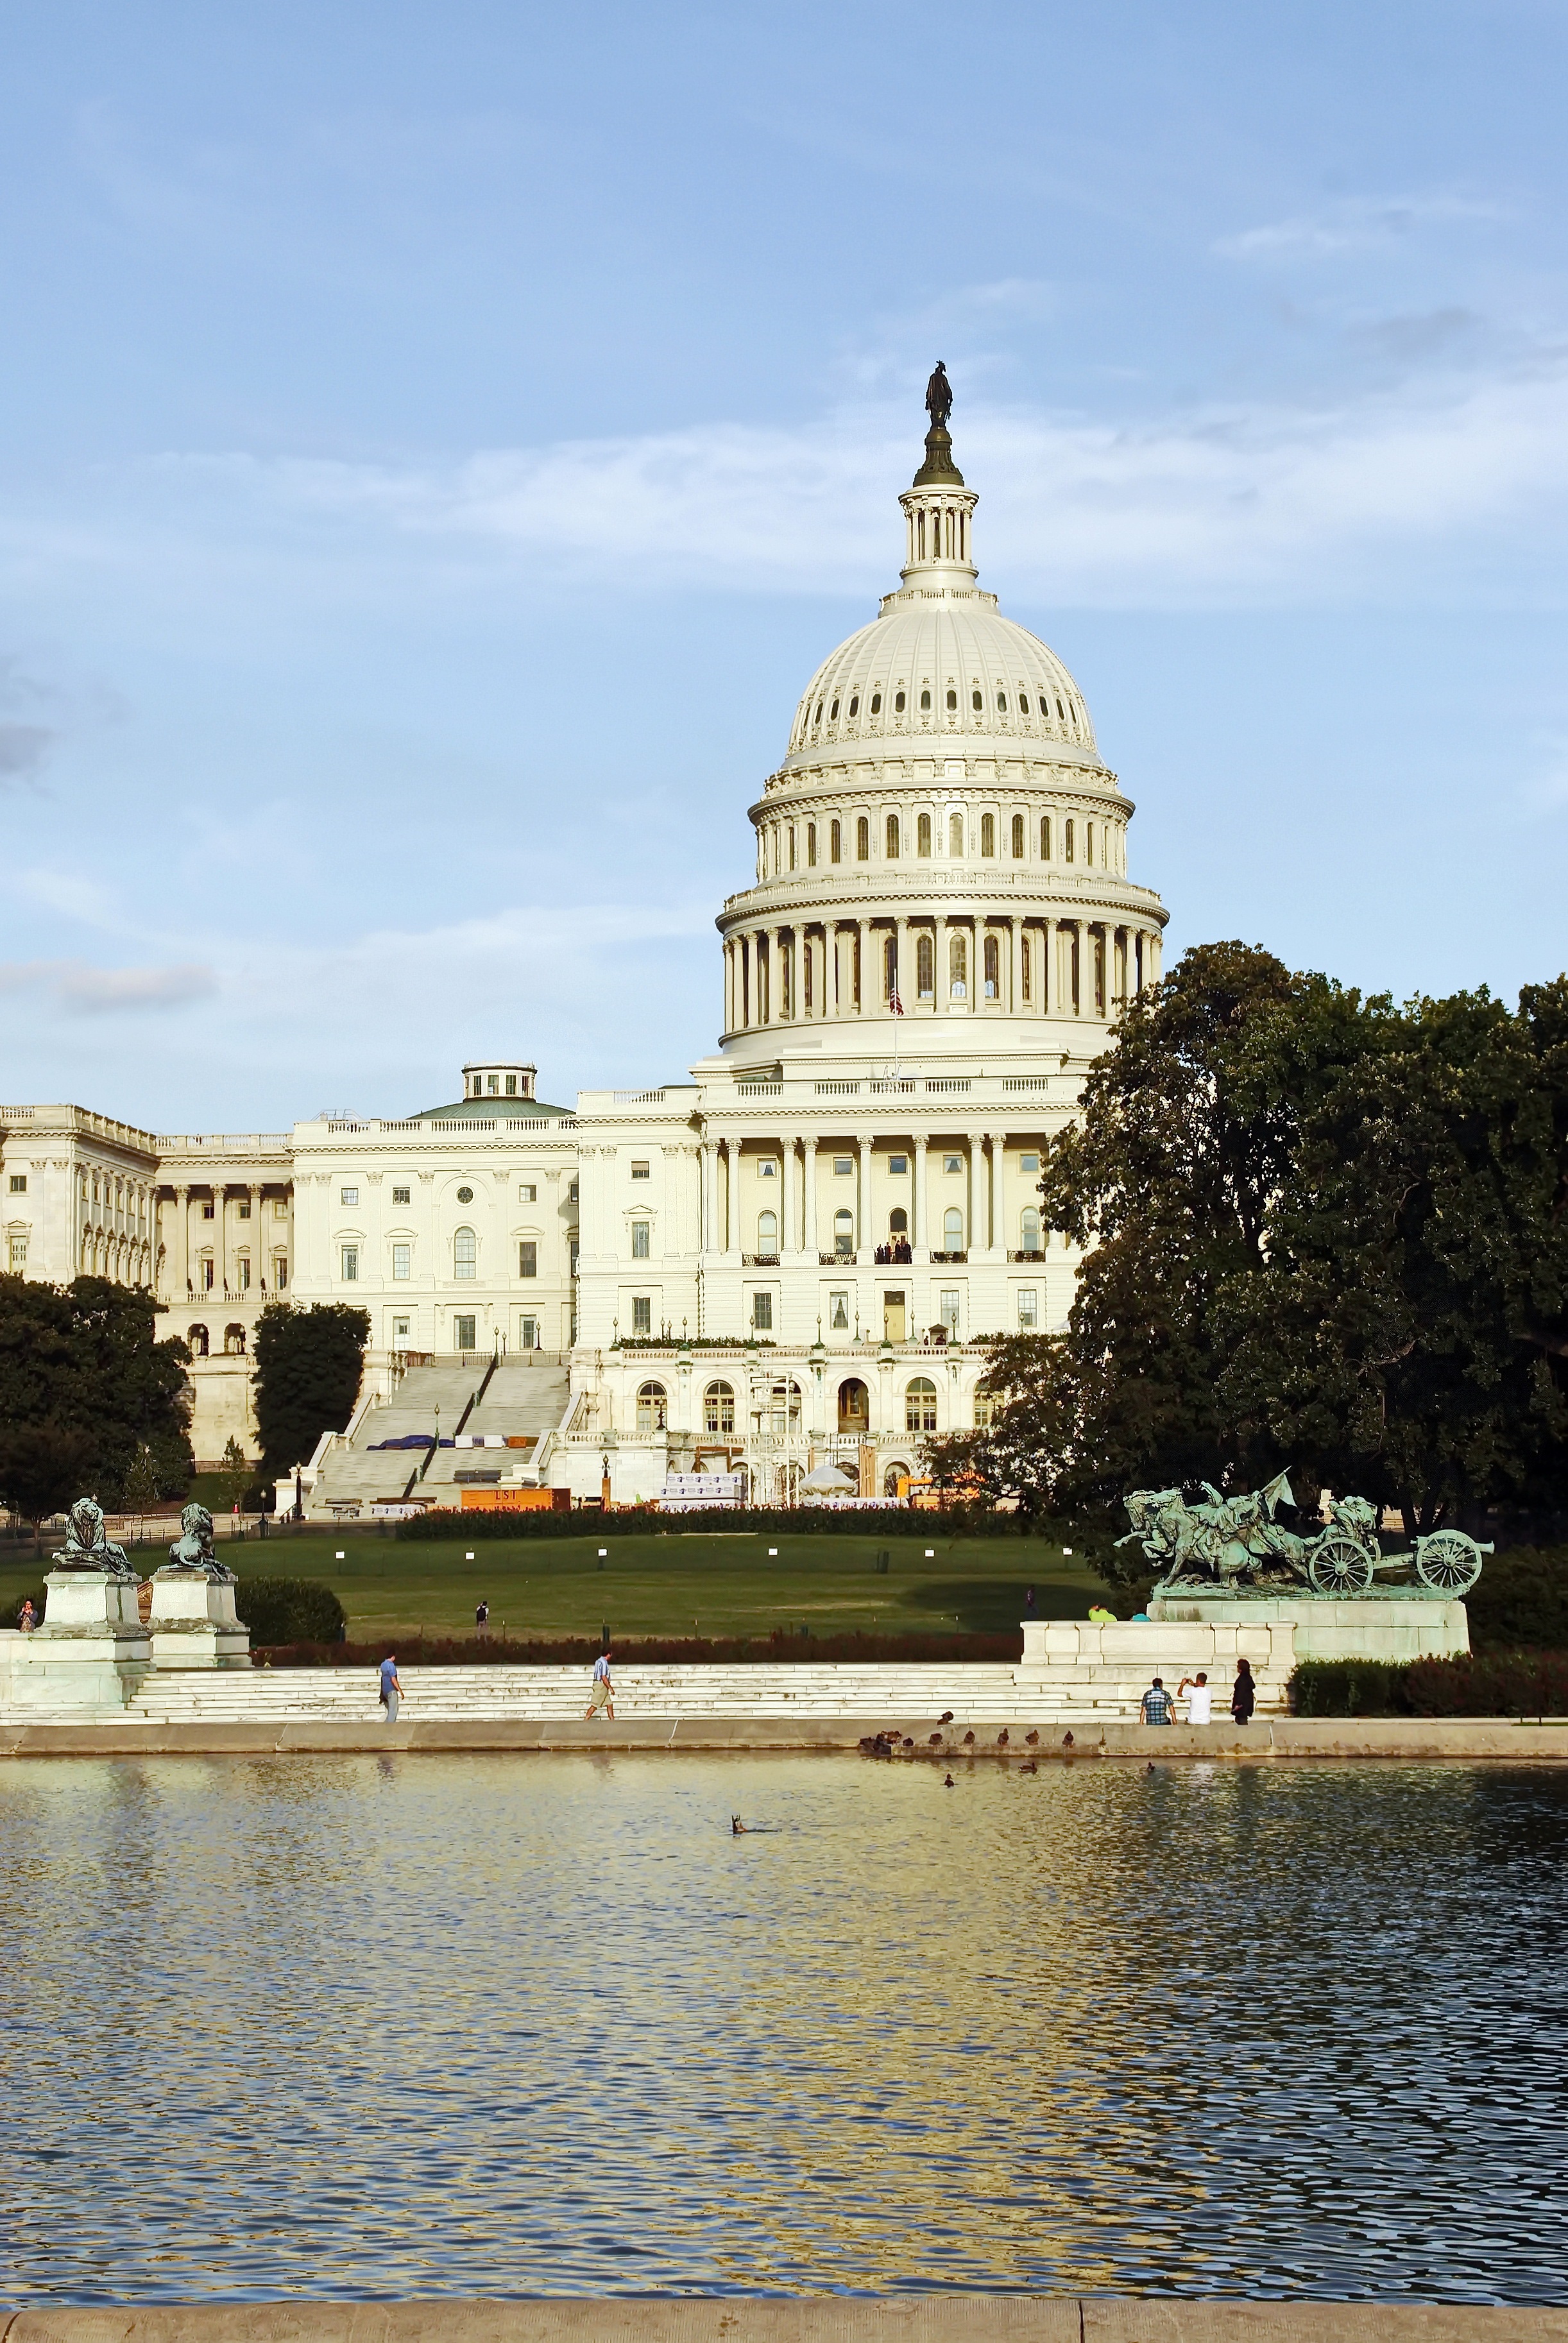
architecture, building, chateau, palace, river, monument, reflection, tower, landmark, tourism, place of worship, washington, parliament, temple, monastery, dome, capitol, policy, ancient history